Raceland (estate)

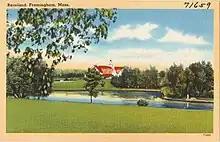
A postcard of Raceland, c. 1930–1945

Raceland was a estate in Framingham, Massachusetts, owned by John R. Macomber. The estate contained Macomber's residence, stables, dog kennels, as well as a horse track, steeplechase course, and golf course.